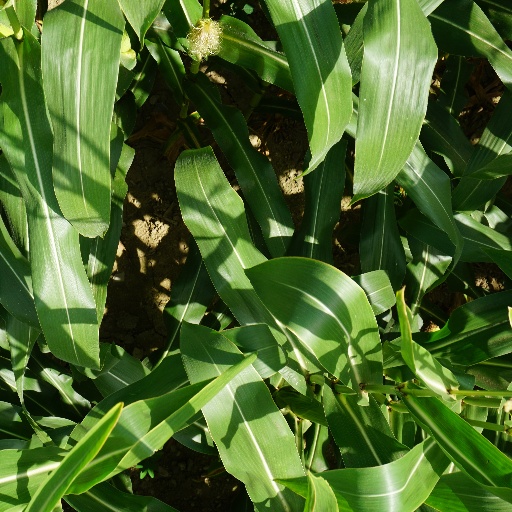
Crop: maize; corn